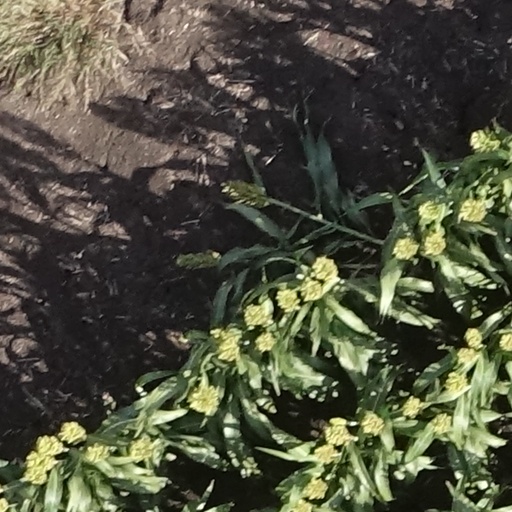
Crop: sorghum